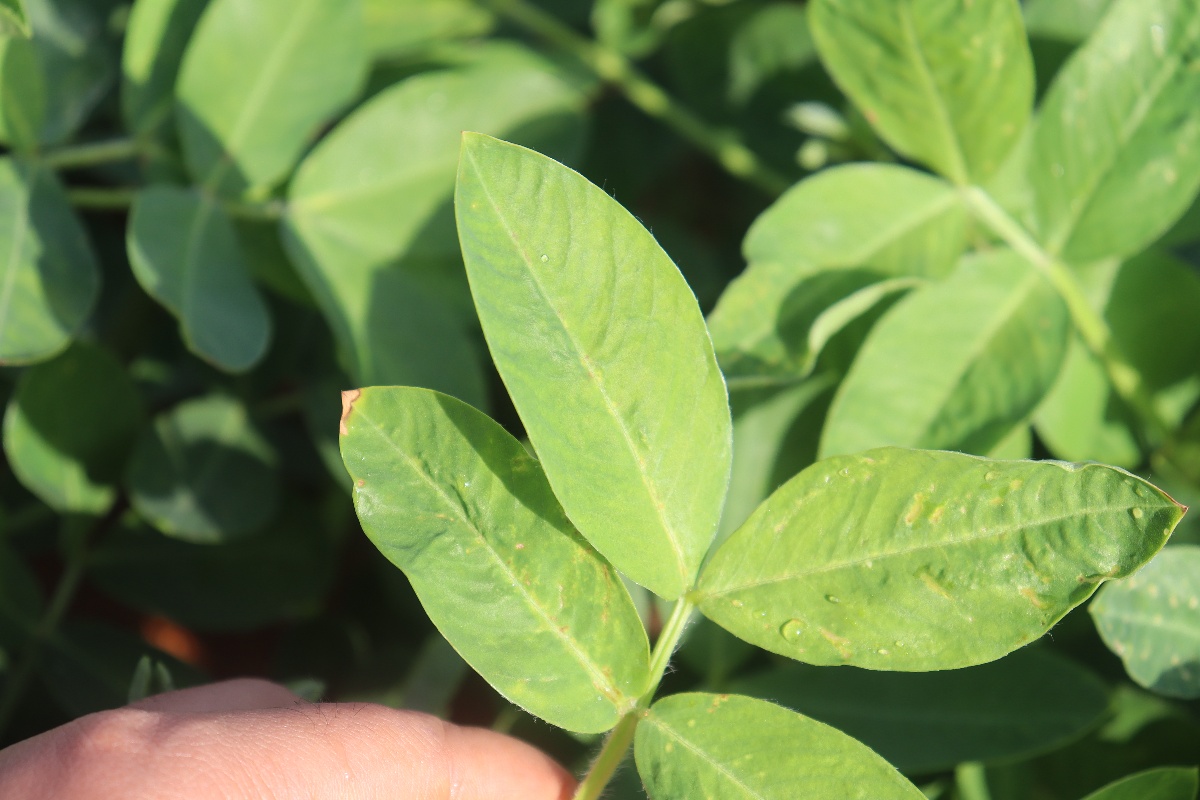
Label: healthy leaf